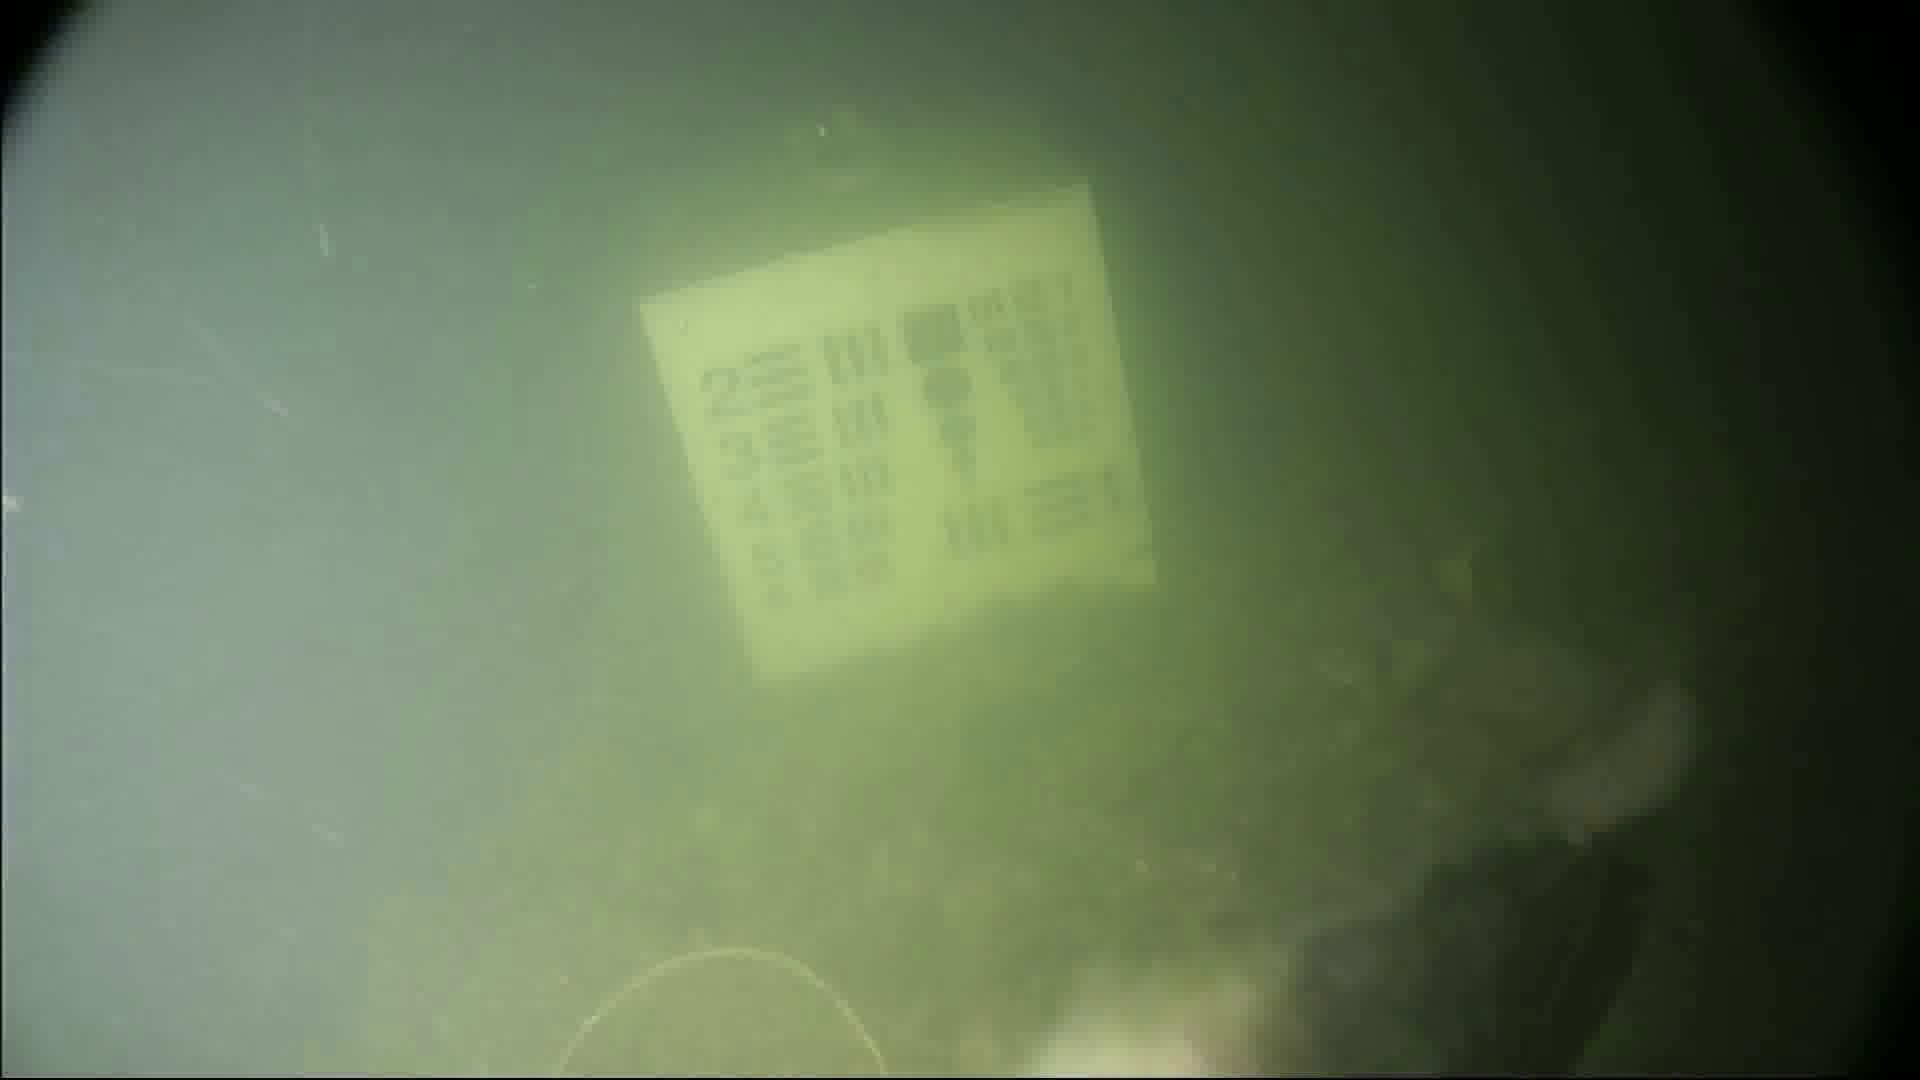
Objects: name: fish